El Cobre, Cuba

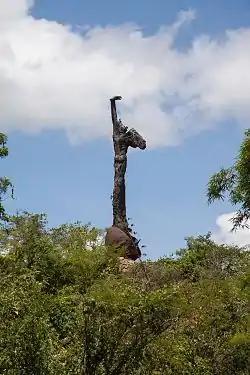
Monument to the cimarrón

The town of El Cobre grew up around the Cobre mine, the first open pit copper mine in Cuba.